Ponza-class transport ship

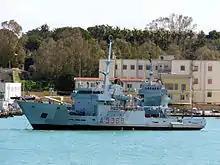
"Palmaria (A 5368)" in 2012

The "Ponza" class is a series of five Coastal transport ships of the Marina Militare, named as Moto Trasporto Fari, MTF (Lighthouses Vessels).